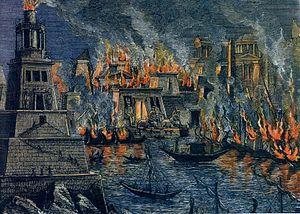
L'incendie d'Alexandrie, gravure sur bois de Hermann Göll, 1876.